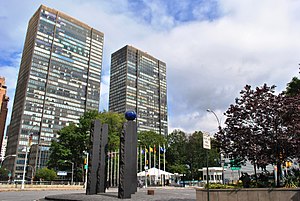
Truman Capote / Capotes aske
Capote købte i 1965 en lejlighed i højhusene ved United Nations Plaza i New York.
Truman García Capote var en amerikansk forfatter hvis værker anerkendes som klassikere. Han er bedst kendt for In Cold Blood og novellen Breakfast at Tiffany's der begge er filmatiserede.